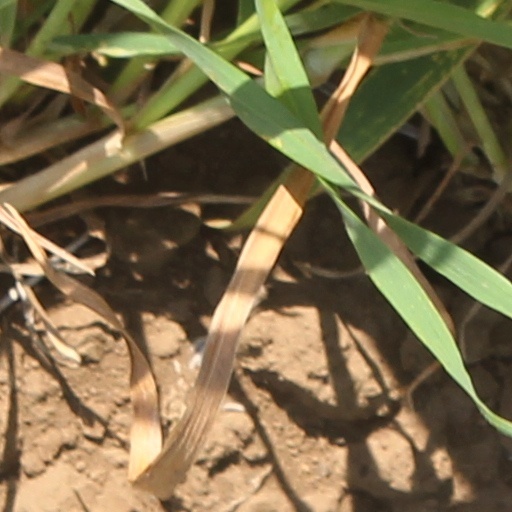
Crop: wheat